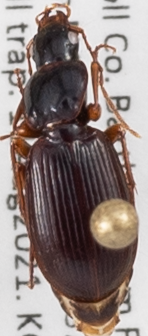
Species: Synuchus impunctatus
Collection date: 2021-08-11
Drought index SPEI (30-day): -0.064
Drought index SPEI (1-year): -1.01
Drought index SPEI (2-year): -0.492